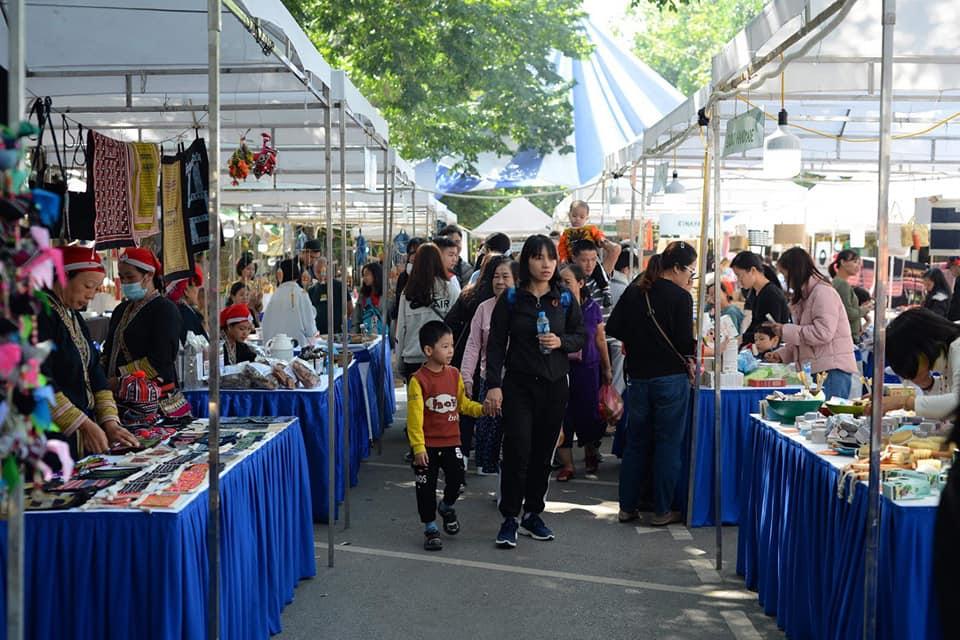
có nhiều sạp hàng xuất hiện ở trong một khu hội chợ